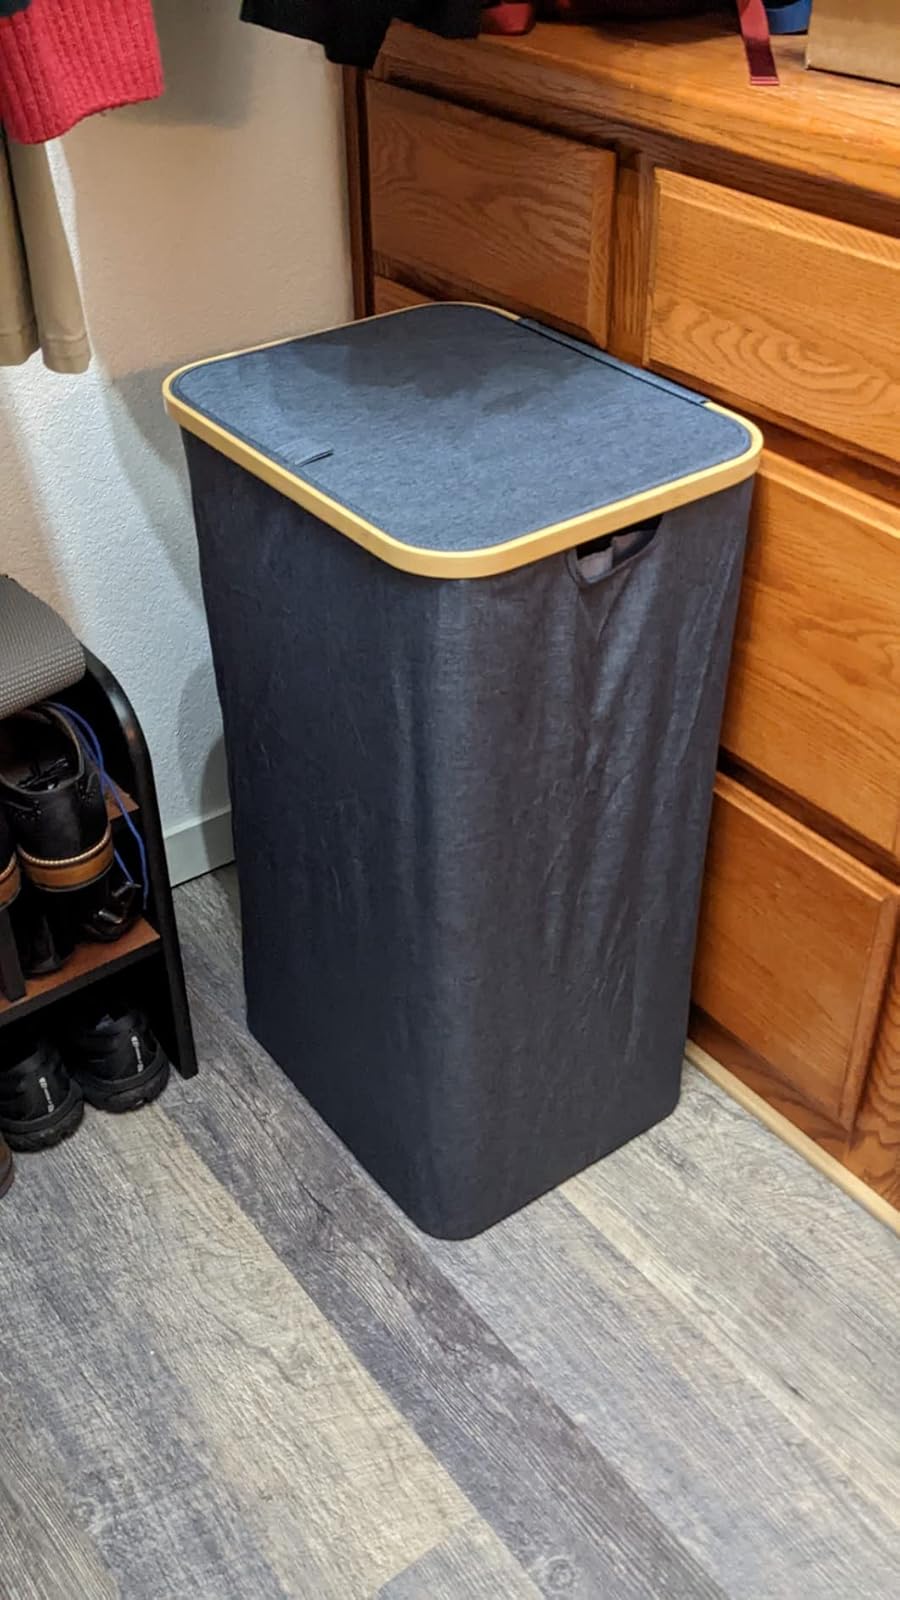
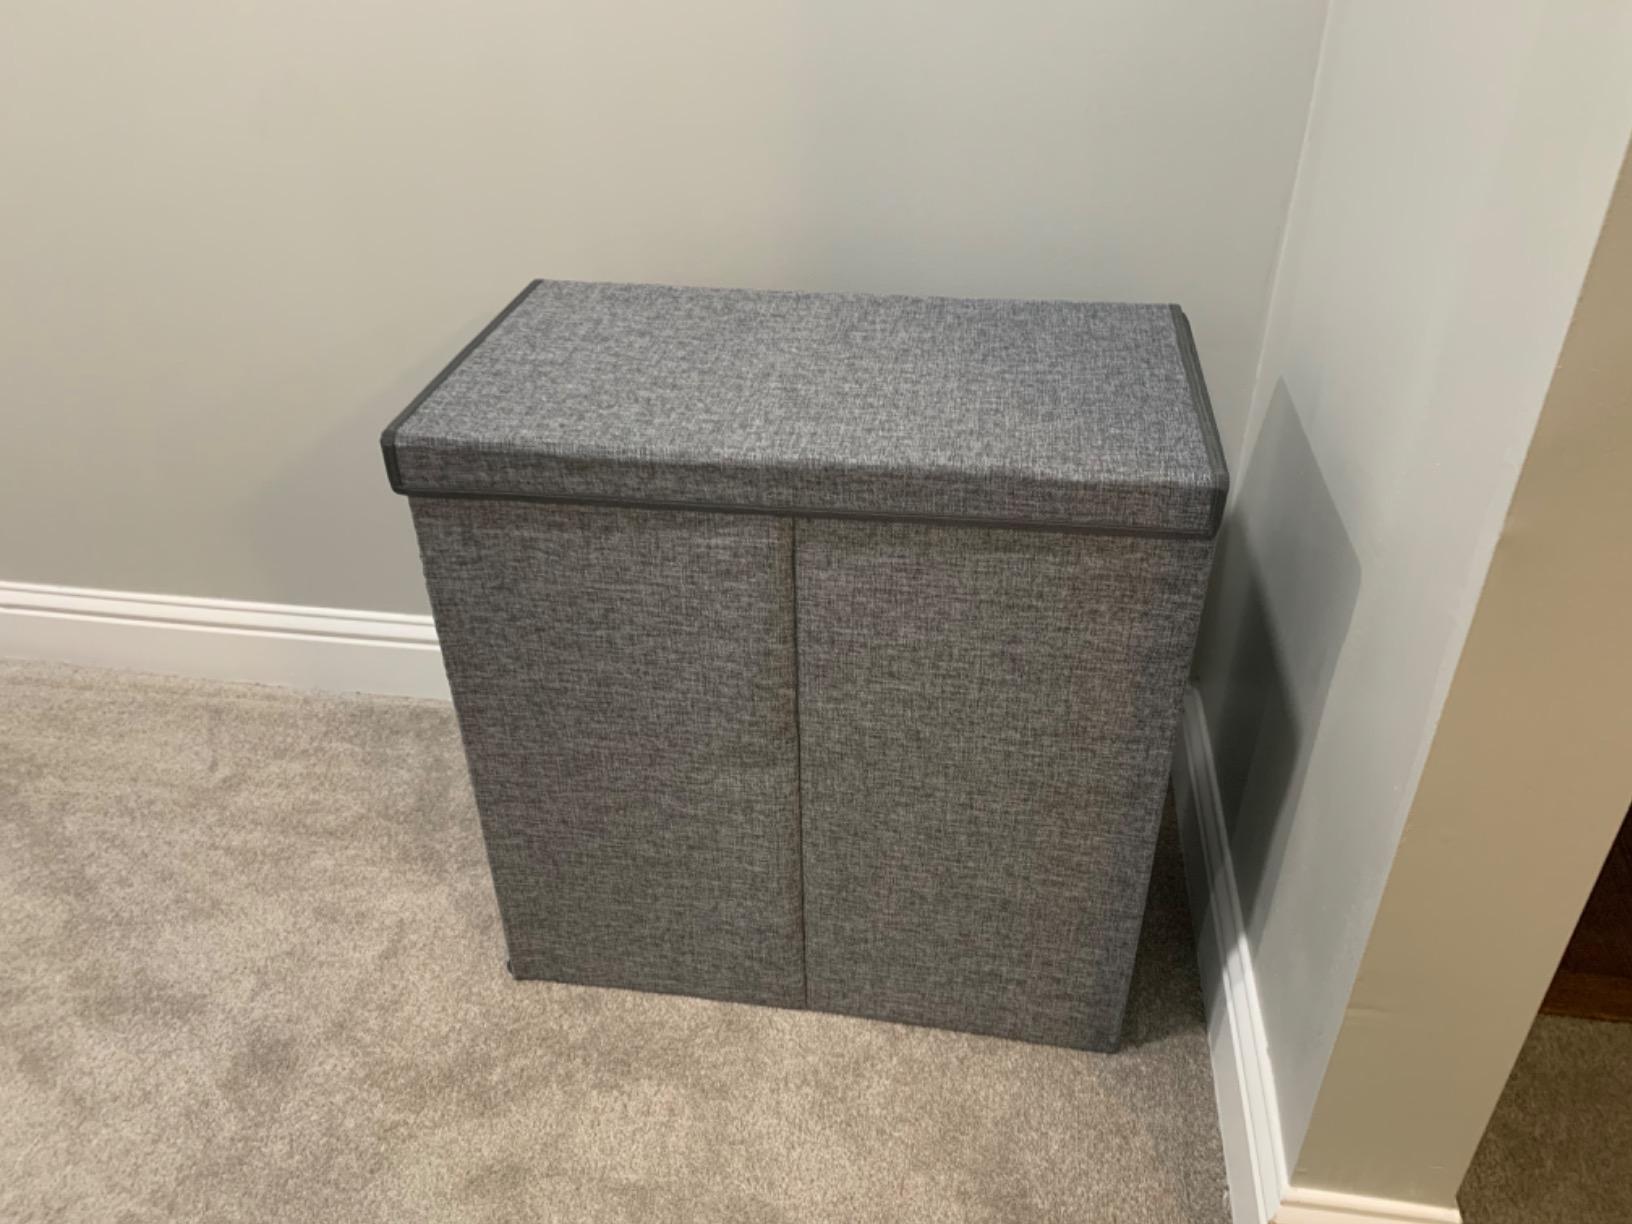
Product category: items_hamper
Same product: no